Kim Jong Un

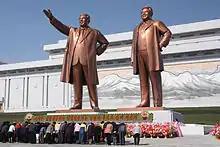
People bowing to the statues of Kim Il Sung and Kim Jong Il, April 2012

Later, it was reported that Kim Jong Un attended the Liebefeld Steinhölzli state school in Köniz, near Bern, under the name "Pak-un" or "Un-pak" from 1998 until 2000 as the son of an employee of the North Korean embassy in Bern. Authorities confirmed that a North Korean student attended the school during that period. Kim first attended a special class for foreign-language children and later attended the regular classes of the 6th, 7th, 8th and part of the final 9th year, leaving the school abruptly in the autumn of 2000. He was described as a well-integrated and ambitious student who liked to play basketball. However, his grades and attendance rating are reported to have been poor. The ambassador of North Korea in Switzerland, Ri Chol, had a close relationship with him and acted as a mentor. One of Kim's classmates told reporters that he had told him that he was the son of the leader of North Korea. According to some reports, Kim was described by classmates as a shy child who was awkward with girls and indifferent to political issues, but who distinguished himself in sports and had a fascination with the American National Basketball Association and Michael Jordan. One friend claimed that he had been shown pictures of Kim with Kobe Bryant and Toni Kukoč.